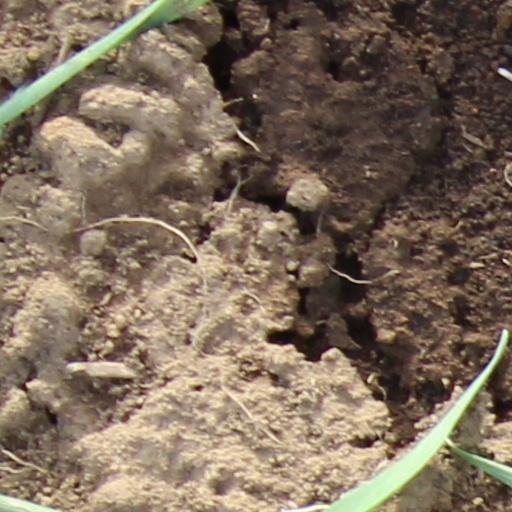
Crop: wheat